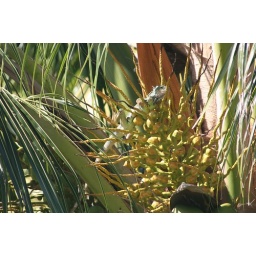
This big iguana was in a palm tree across from the second floor deck at the beach house.